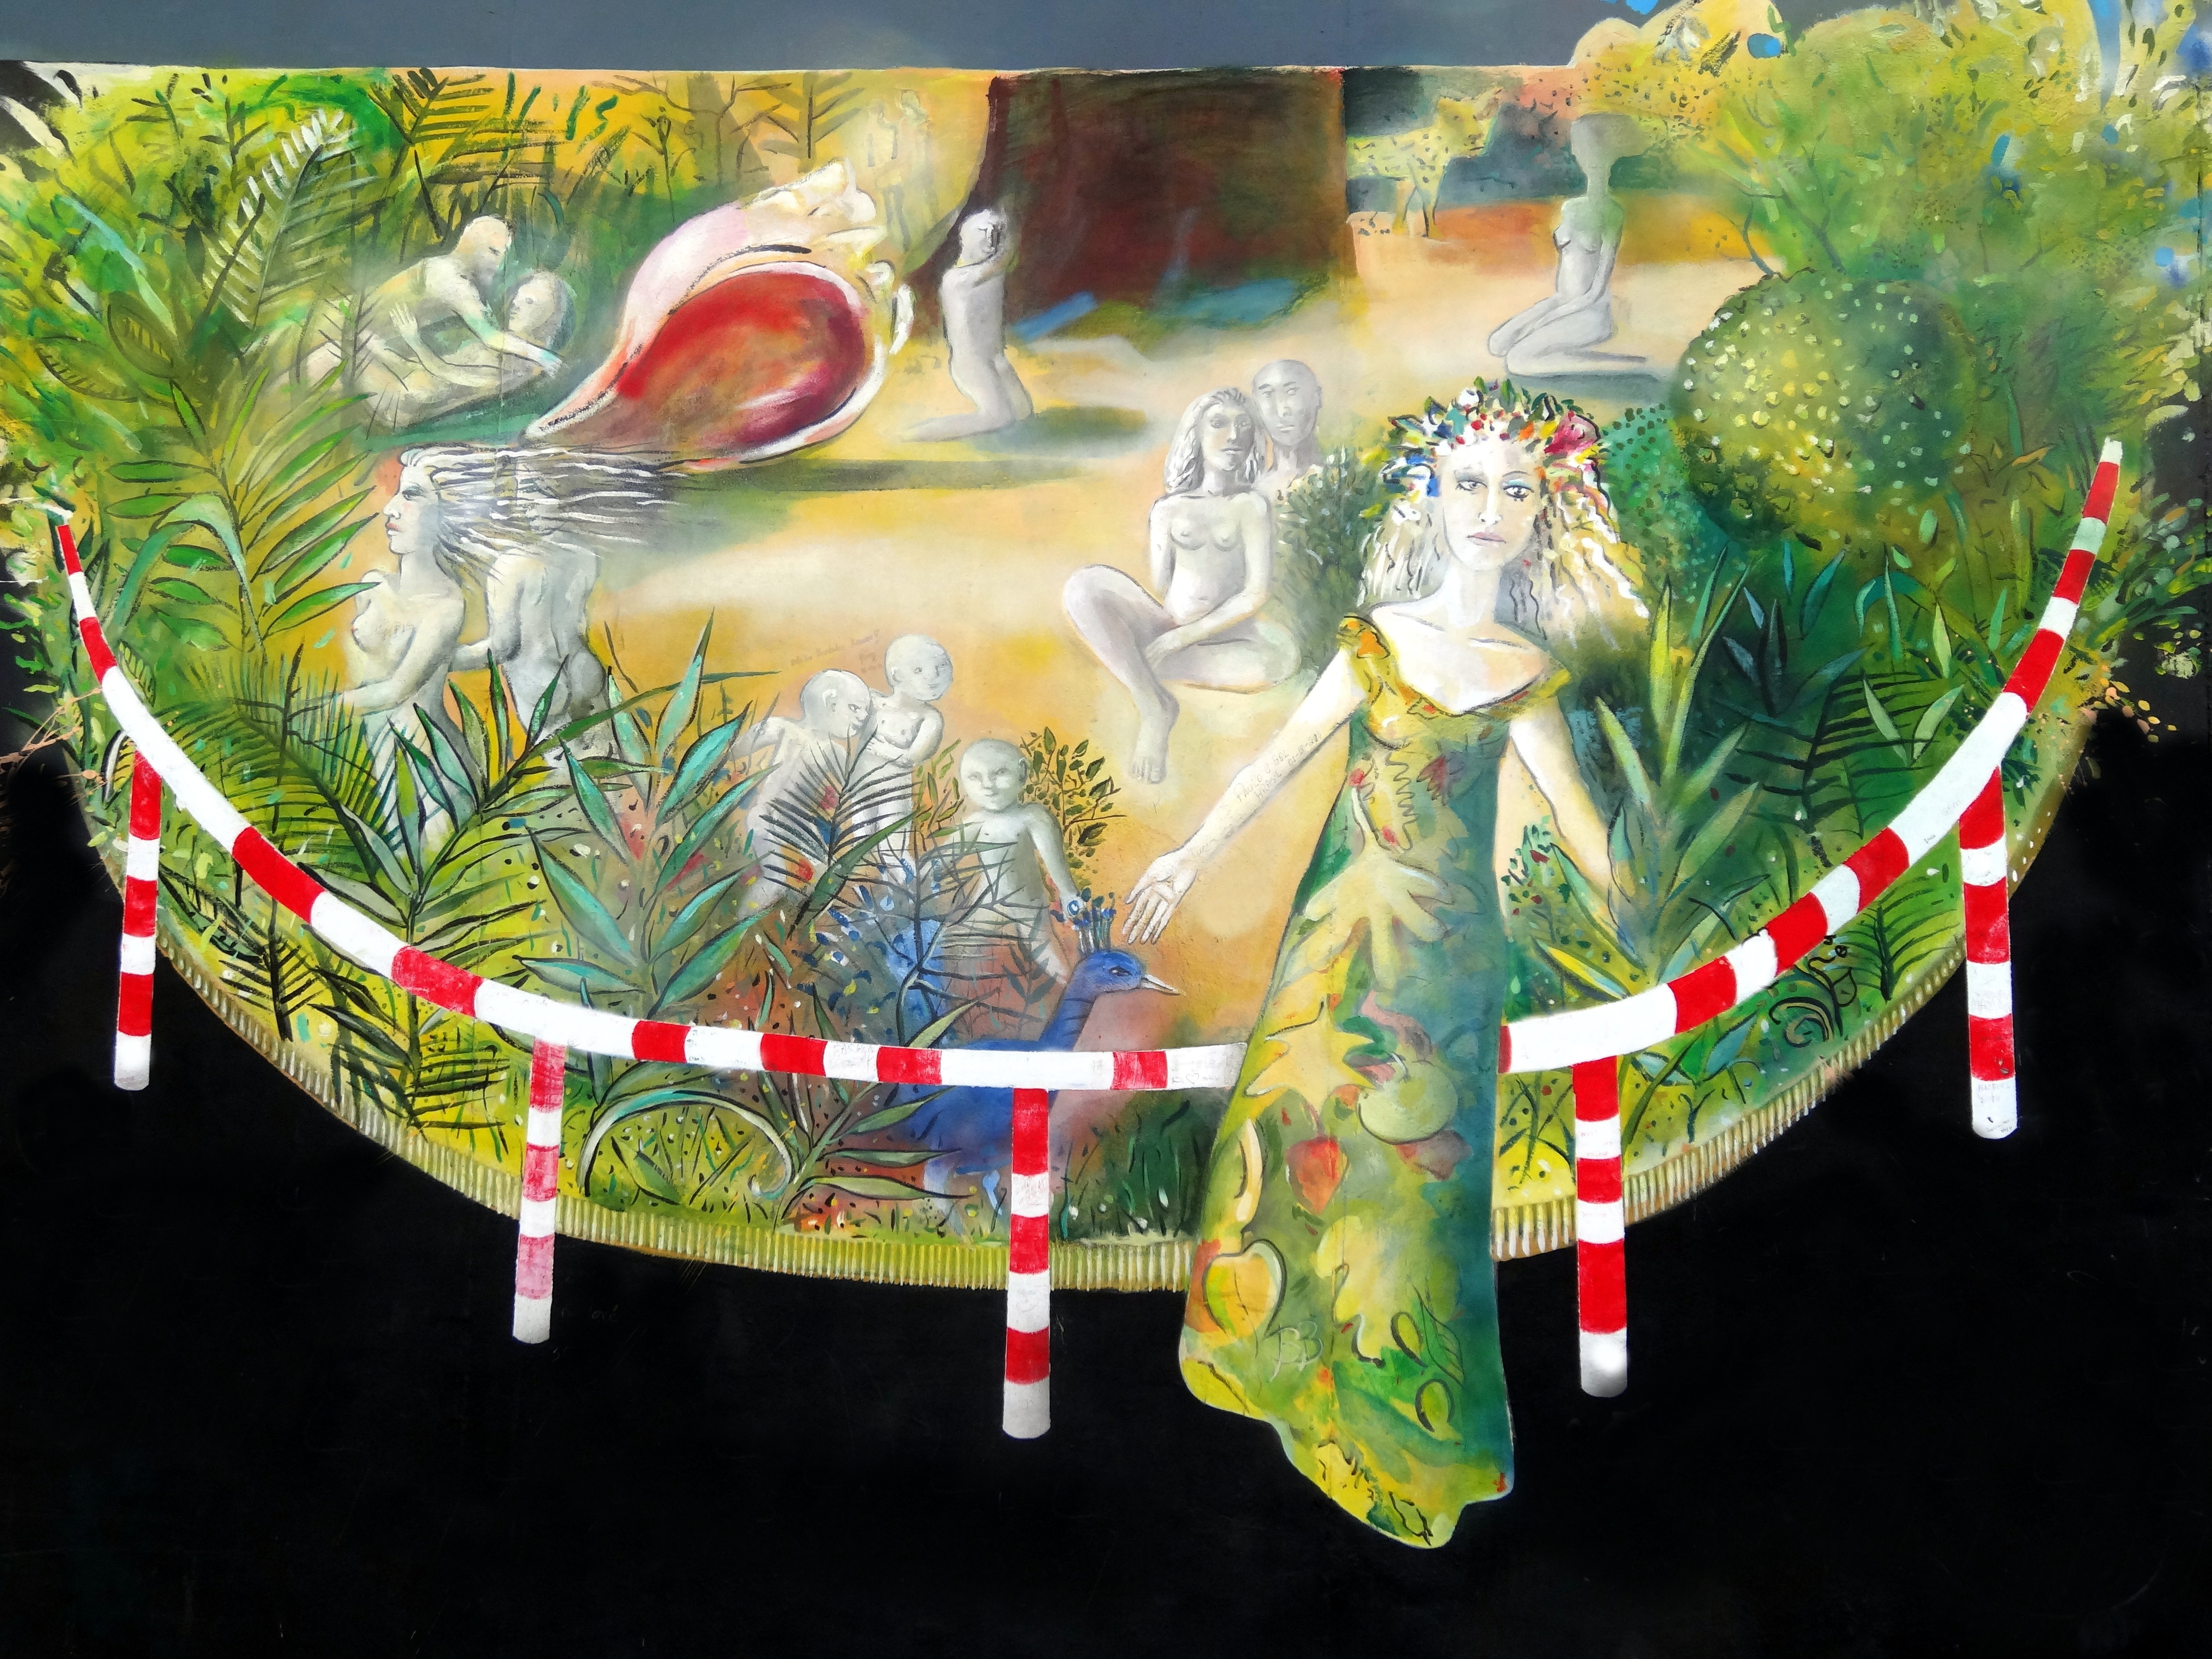
woman, flower, wall, artistic, graffiti, christmas, toy, street art, colors, berlin